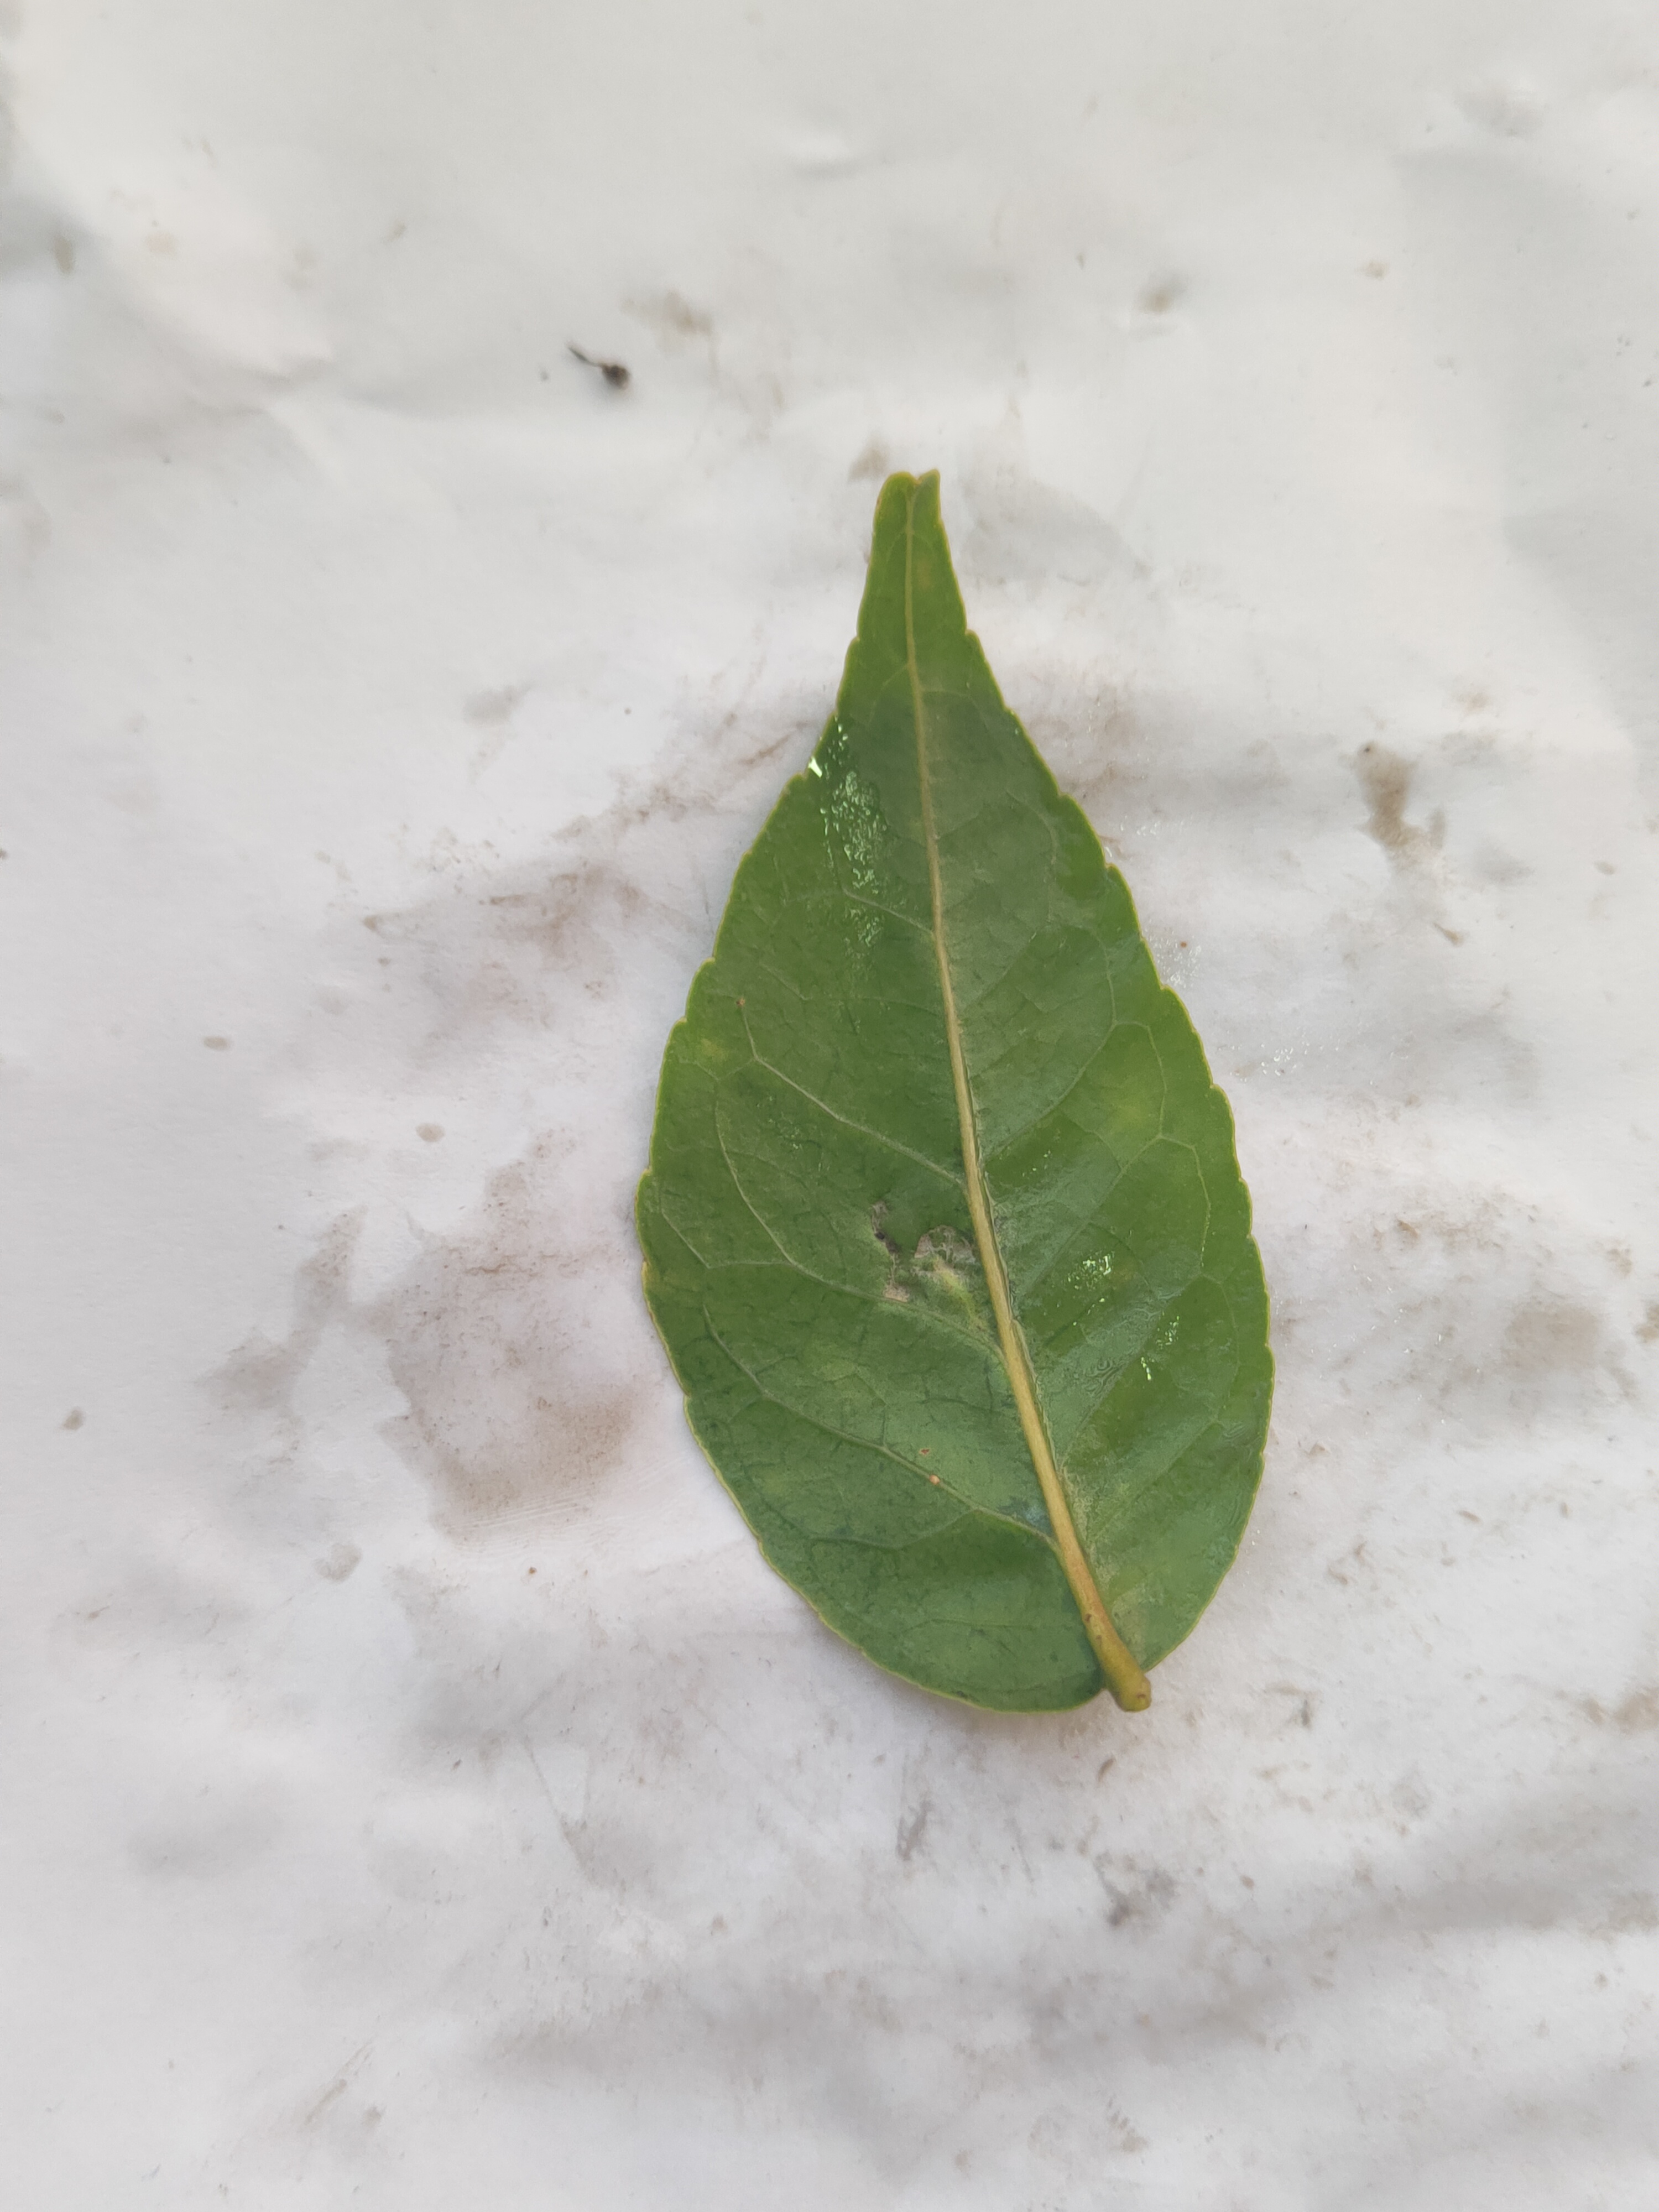
Leaf variety: Aegle marmelos